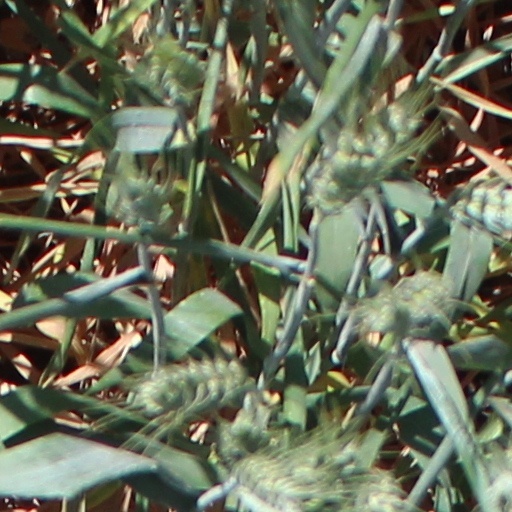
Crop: wheat